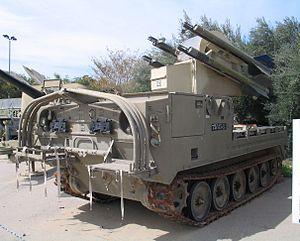
Le MIM-72A/M48 Chaparral était un système sol-air mobile autotracté de l'United States Army, basé sur le missile air-air AIM-9 Sidewinder. Le lanceur, lui, est basé sur le véhicule de transport de troupes M113. Ce système était destiné à épauler le système de défense M163 Vulcan, le canon de ce dernier étant destiné à fournir une couverture anti-aérienne à courte distance tandis que le Chaparral permettait de couvrir une distance plus importante.
Les AIM-9 Sidewinder sont une famille de missiles air-air courte-portée guidés par infrarouge de type tire et oublie, conçus et fabriqués aux États-Unis. Son nom vient d'un serpent, le sidewinder snake qui détecte ses proies par la chaleur. Particulièrement efficace en combat air-air rapproché, il est emporté par de nombreux appareils, incluant des hélicoptères.